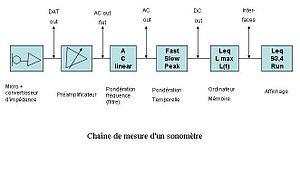
Un sonomètre est un instrument destiné à mesurer le niveau de pression acoustique, une grandeur physique liée au volume sonore. Il s'utilise dans les études de pollution sonore et d'acoustique environnementale pour quantifier le bruit et les nuisances sonores, principalement les bruits industriels et de transports routier, ferroviaire et aérien. En acoustique architecturale et en sonorisation, il sert à évaluer la répartition des niveaux sonores dans les locaux.